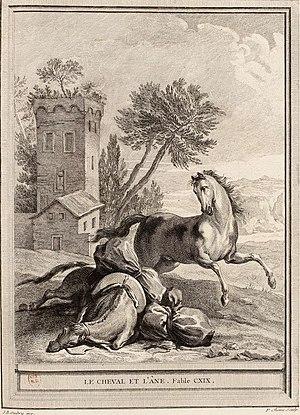
Le Cheval et l'Âne est la seizième fable du livre VI de Jean de La Fontaine situé dans le premier recueil des Fables de La Fontaine, édité pour la première fois en 1668.